Bolivian Americans

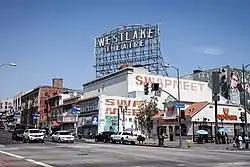
Westlake Theatre building, side wall mural of Jaime Escalante and Edward James Olmos.

Small numbers of Bolivians have been immigrating into the United States since at least the California Gold Rush in the mid-nineteenth century. In the first half of the twentieth century, some upper-class Bolivians came to the United States seeking to further their and their children's academic education or artistic training, including, for example, the father of Raquel Welch, an aeronautical engineering student at the University of Illinois in the 1930s, and the father of violin child prodigy Jaime Laredo, who moved to San Francisco in the 1940s.